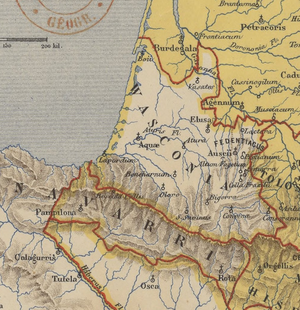
Le duché de Vasconie ou duché de Gascogne, transcrit aussi en latin en Dux Wasconiæ selon les sources de l'époque, était une entité du Haut Moyen Âge au Moyen Âge central, constituée vers 601-602 par les rois Francs Mérovingiens afin de soumettre les Vascons et les populations locales que sont les Aquitains à leur autorité.